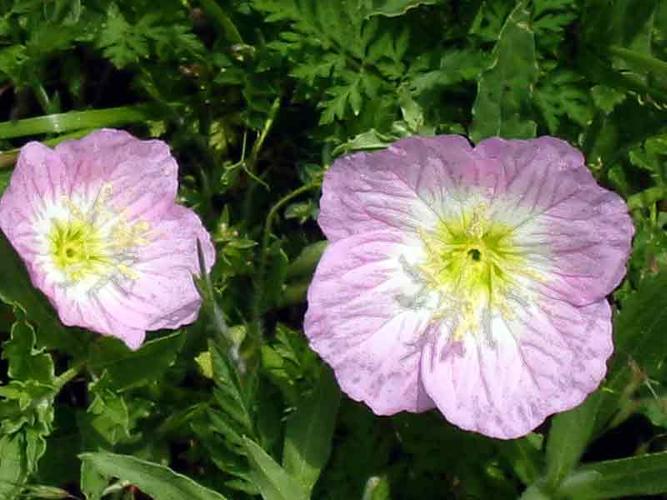
Label: pink primrose